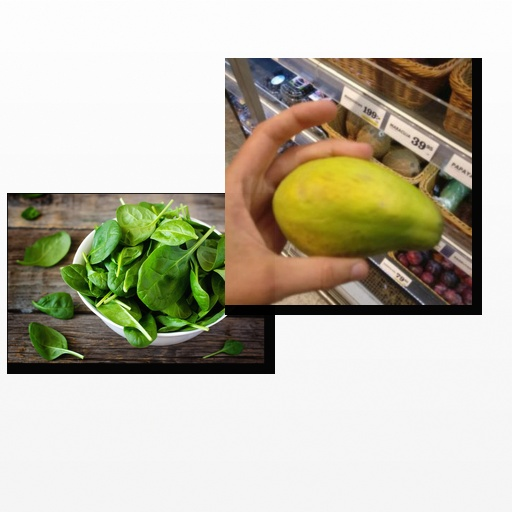
Food items: papaya, spinach